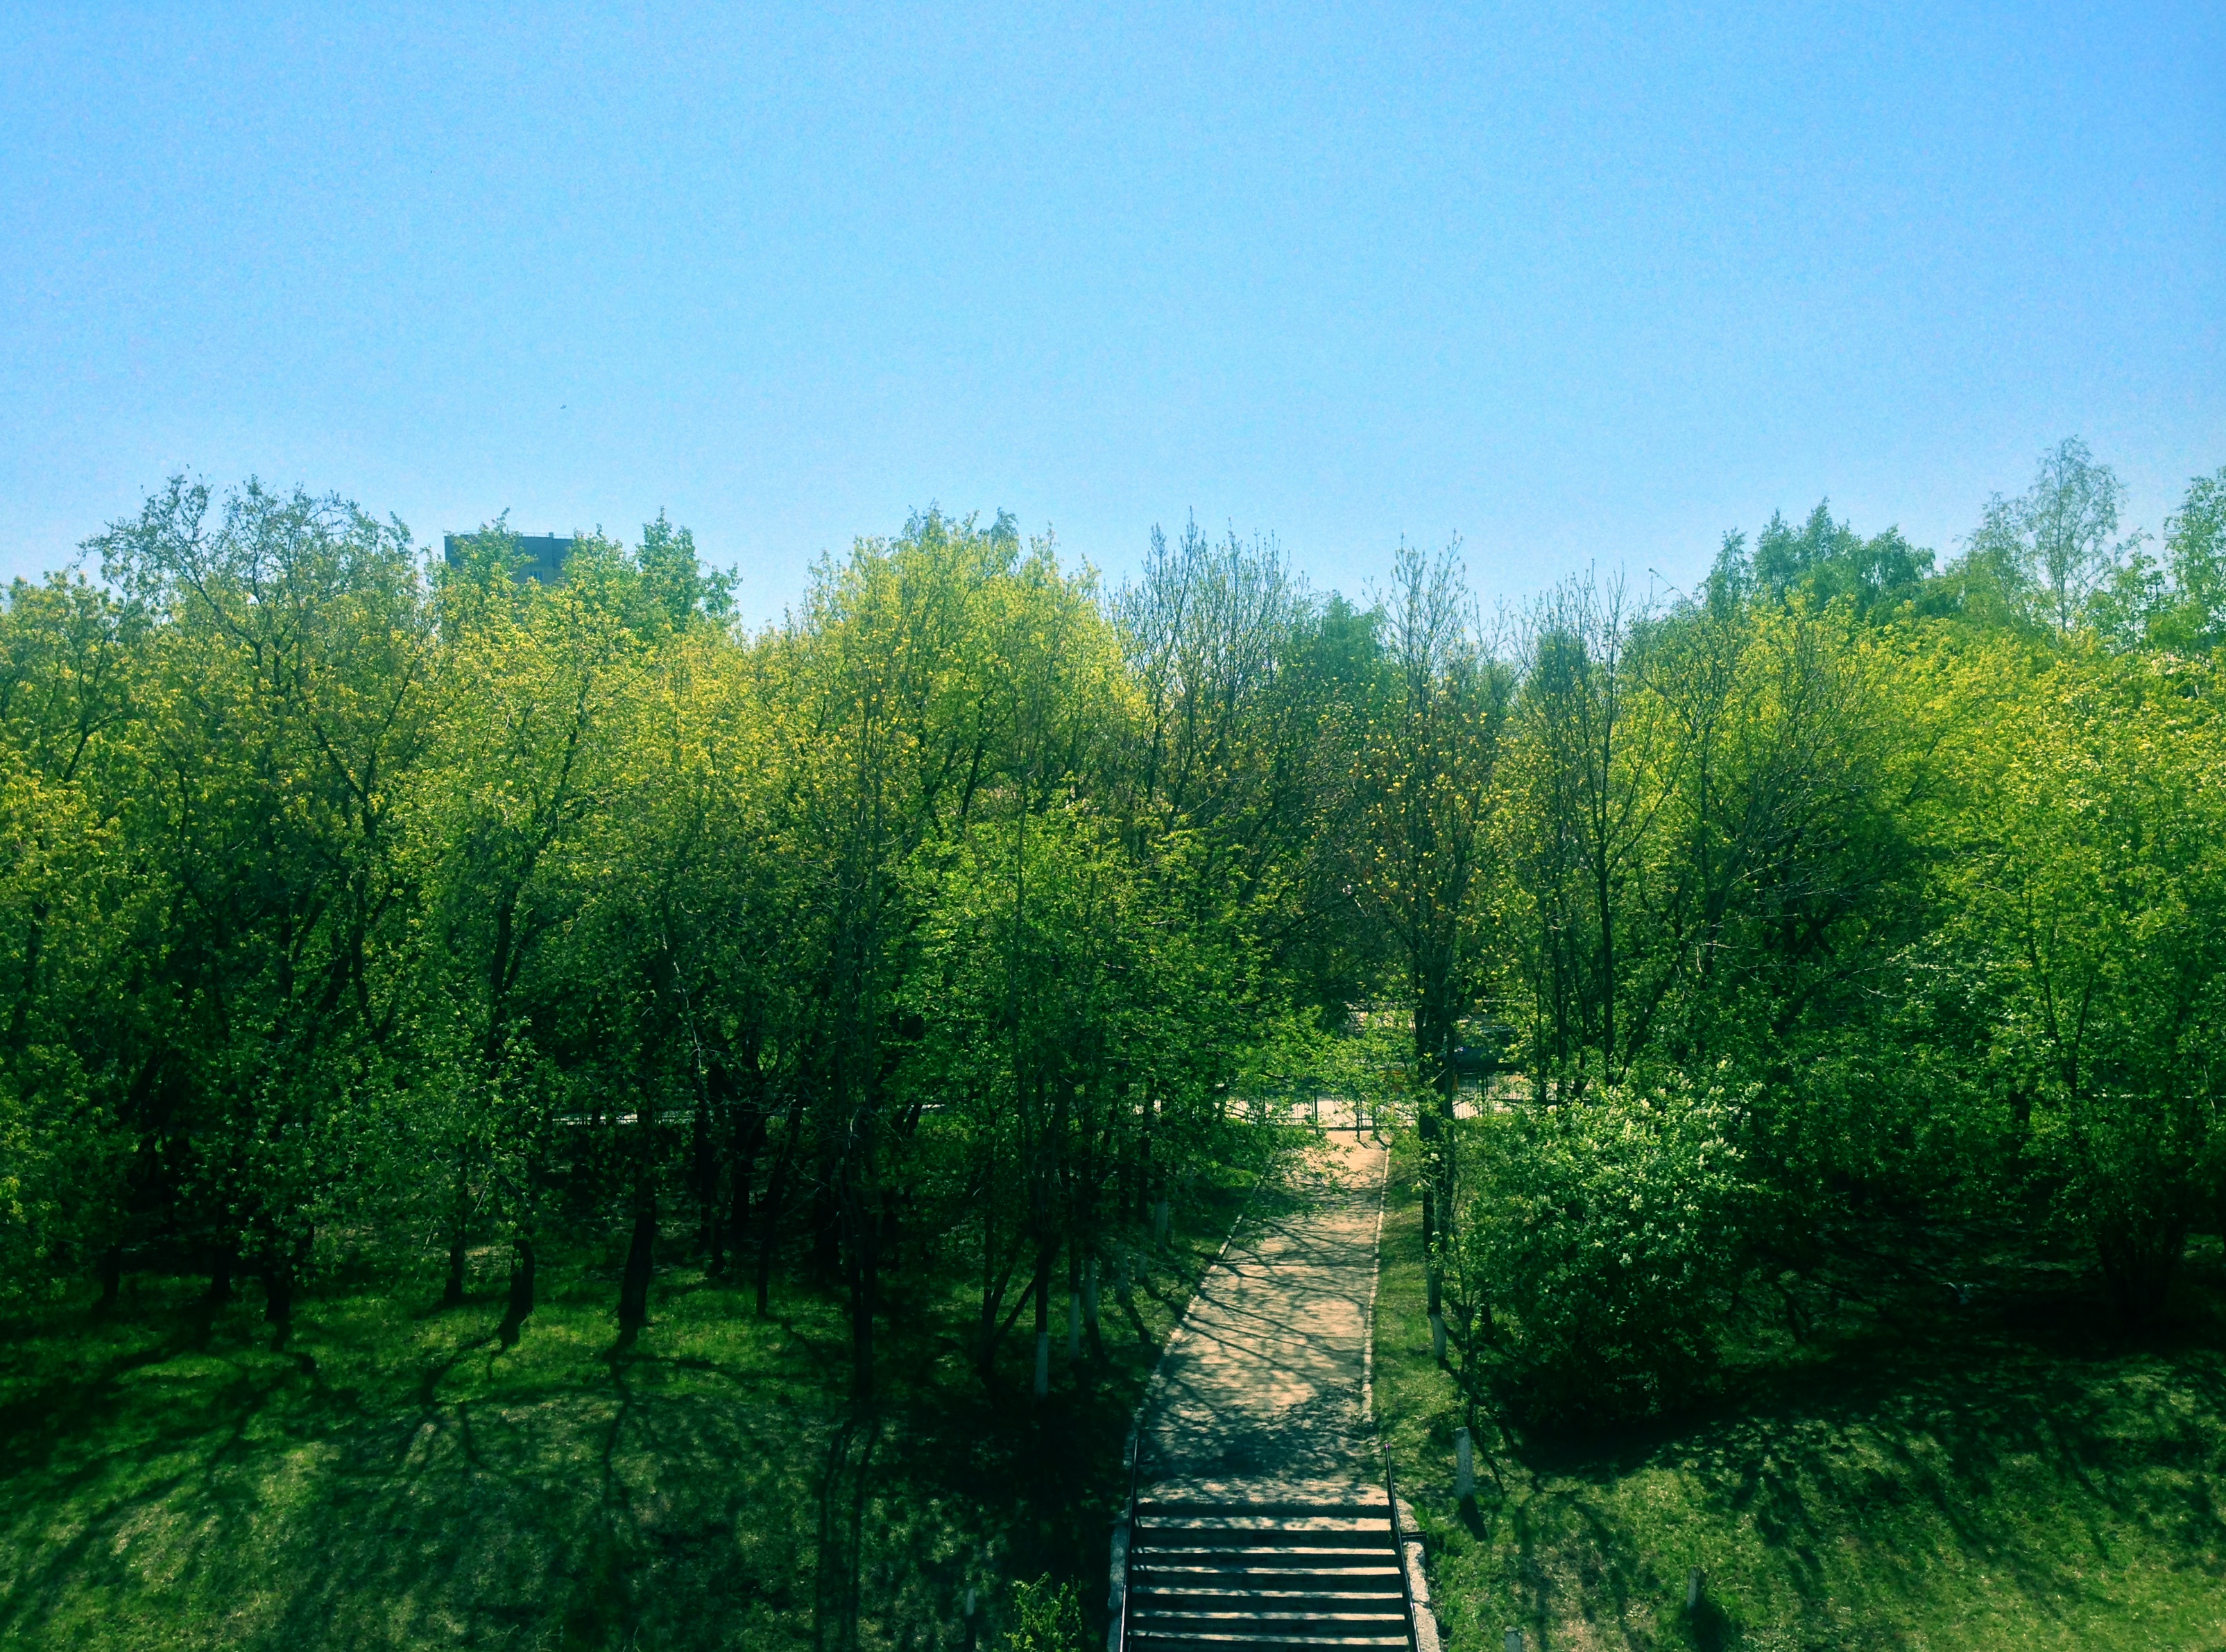
tree, forest, plant, meadow, sunlight, hill, green, jungle, vegetation, shrub, rainforest, deciduous, woodland, habitat, ecosystem, biome, natural environment, atmospheric phenomenon, woody plant, temperate broadleaf and mixed forest, temperate coniferous forest